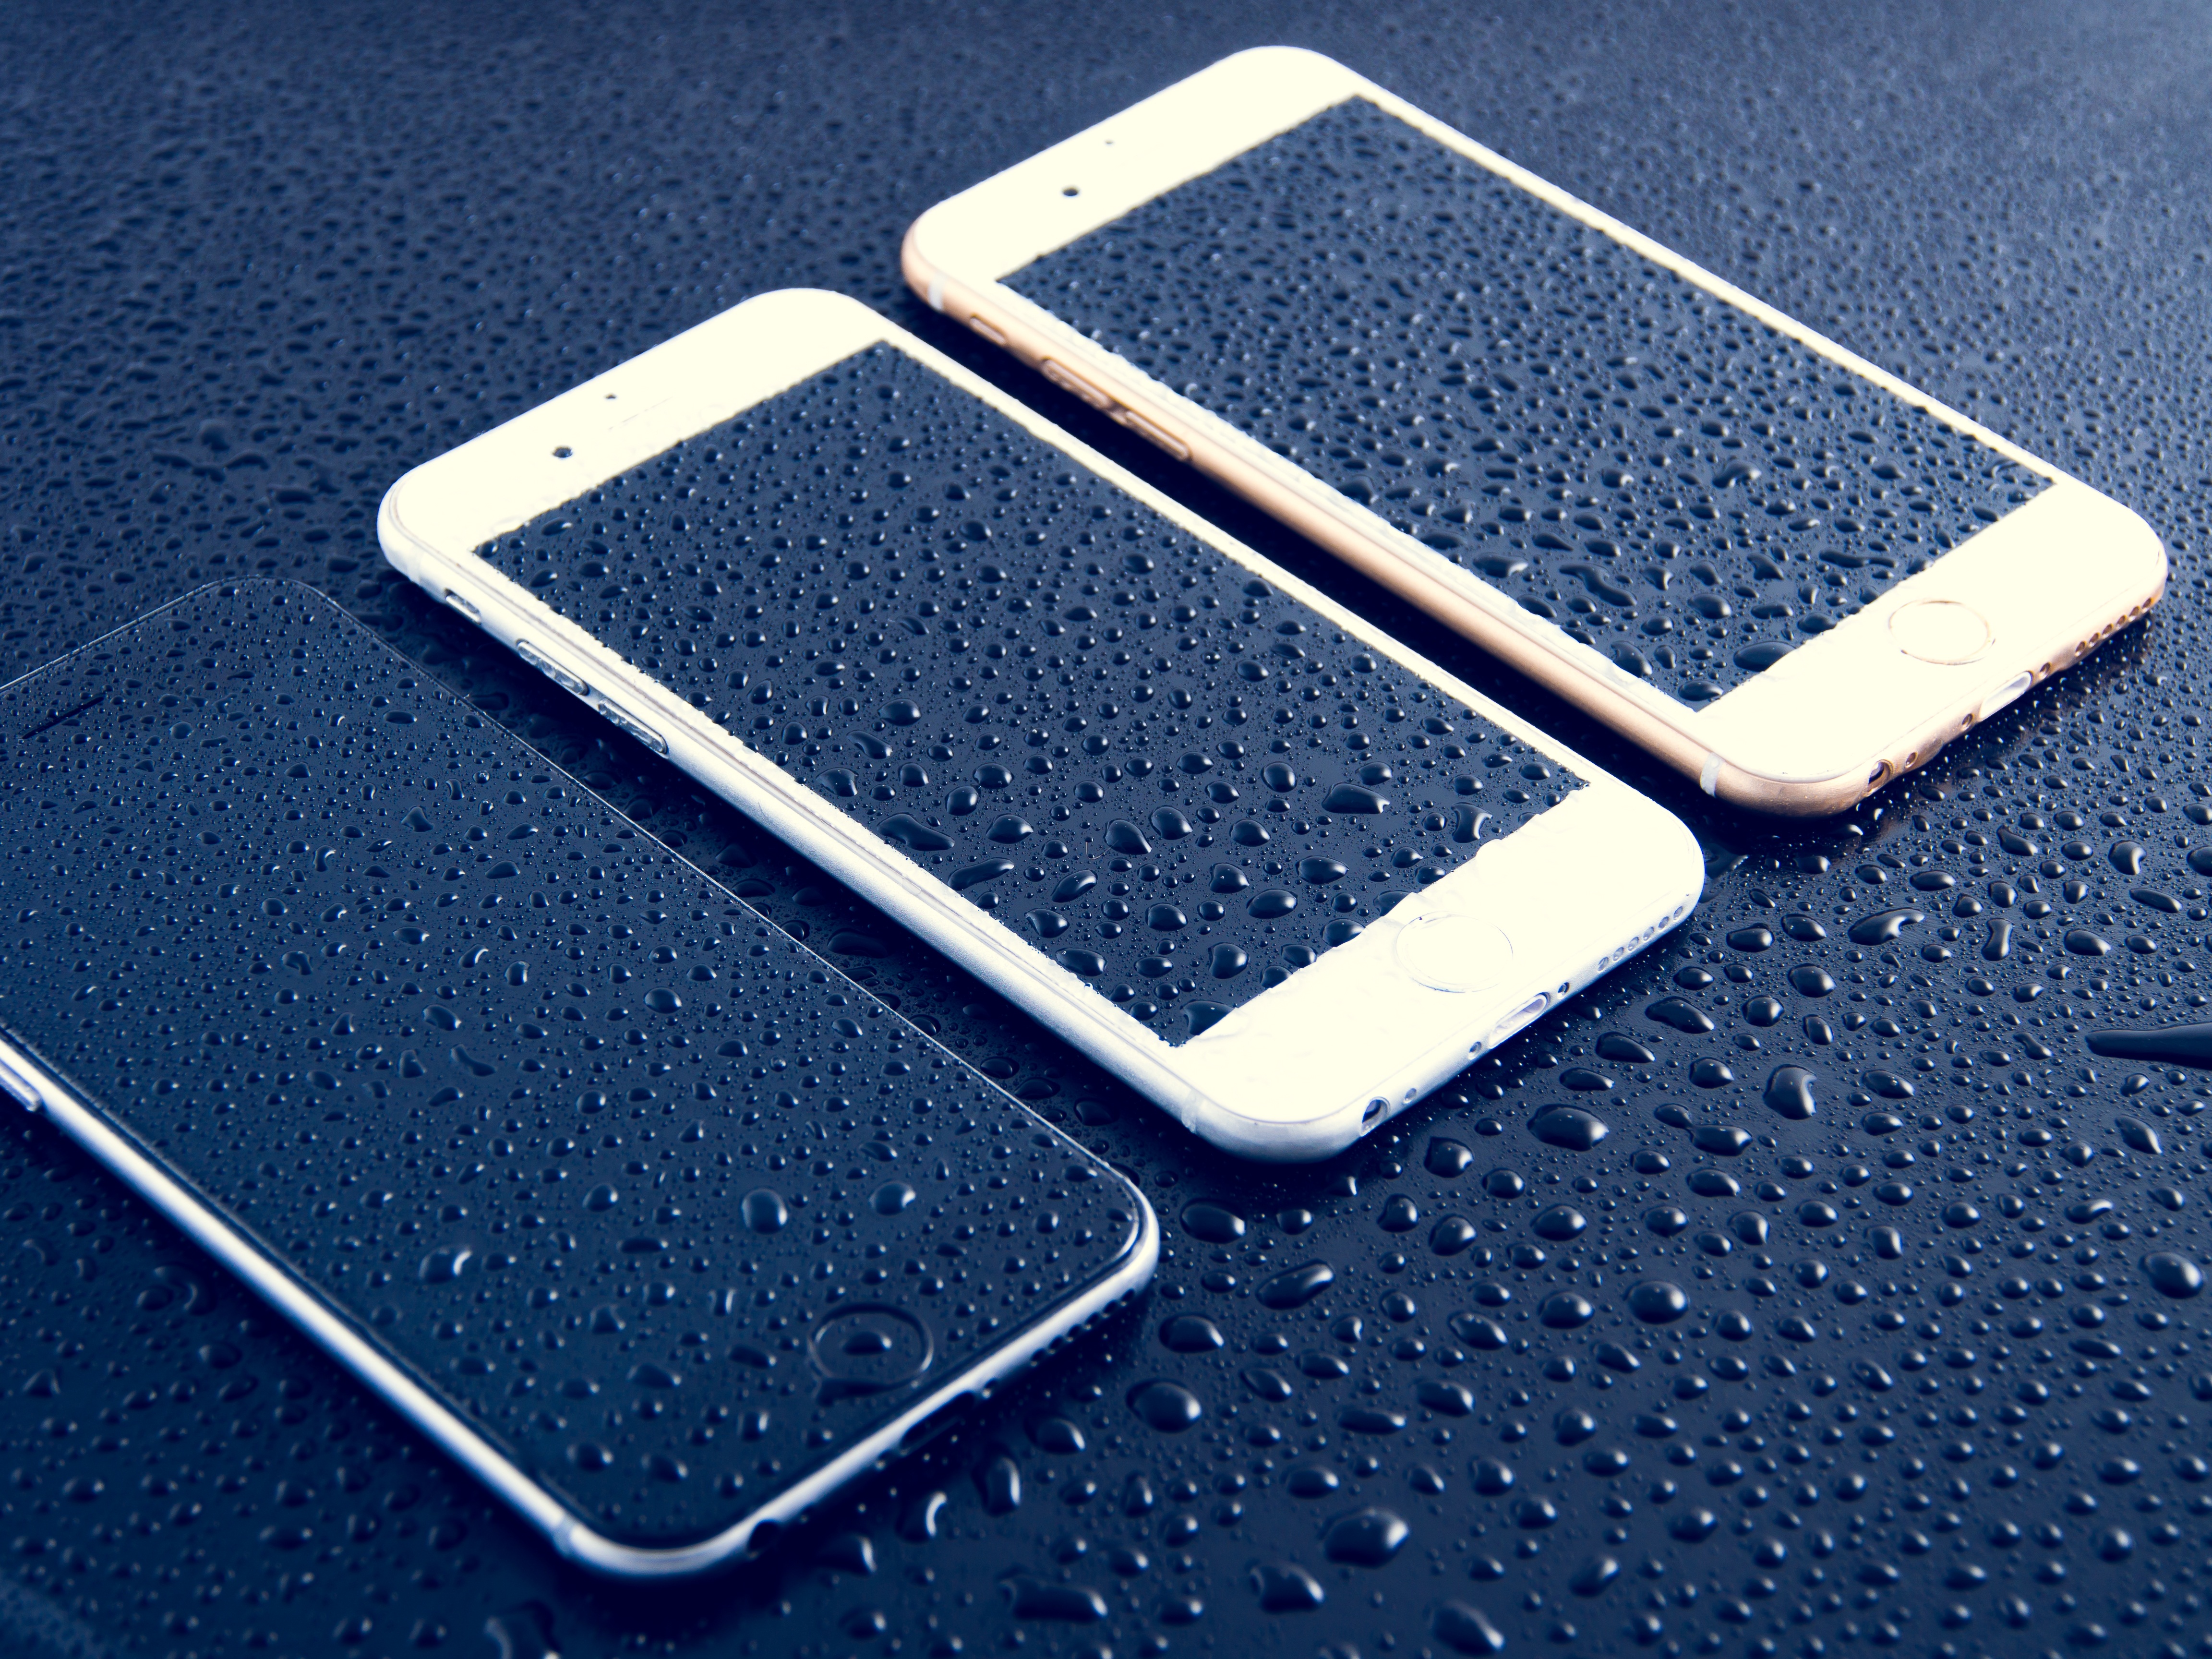
iphone, smartphone, mobile, screen, apple, water, cold, drop, dew, liquid, technology, white, rain, glass, wet, pattern, reflection, condensation, clean, gadget, blue, business, mobile phone, bubble, brand, font, rainbow, background, aqua, cool, rectangle, 6s, shape, plus, android, ios, computer keyboard, portable communications device